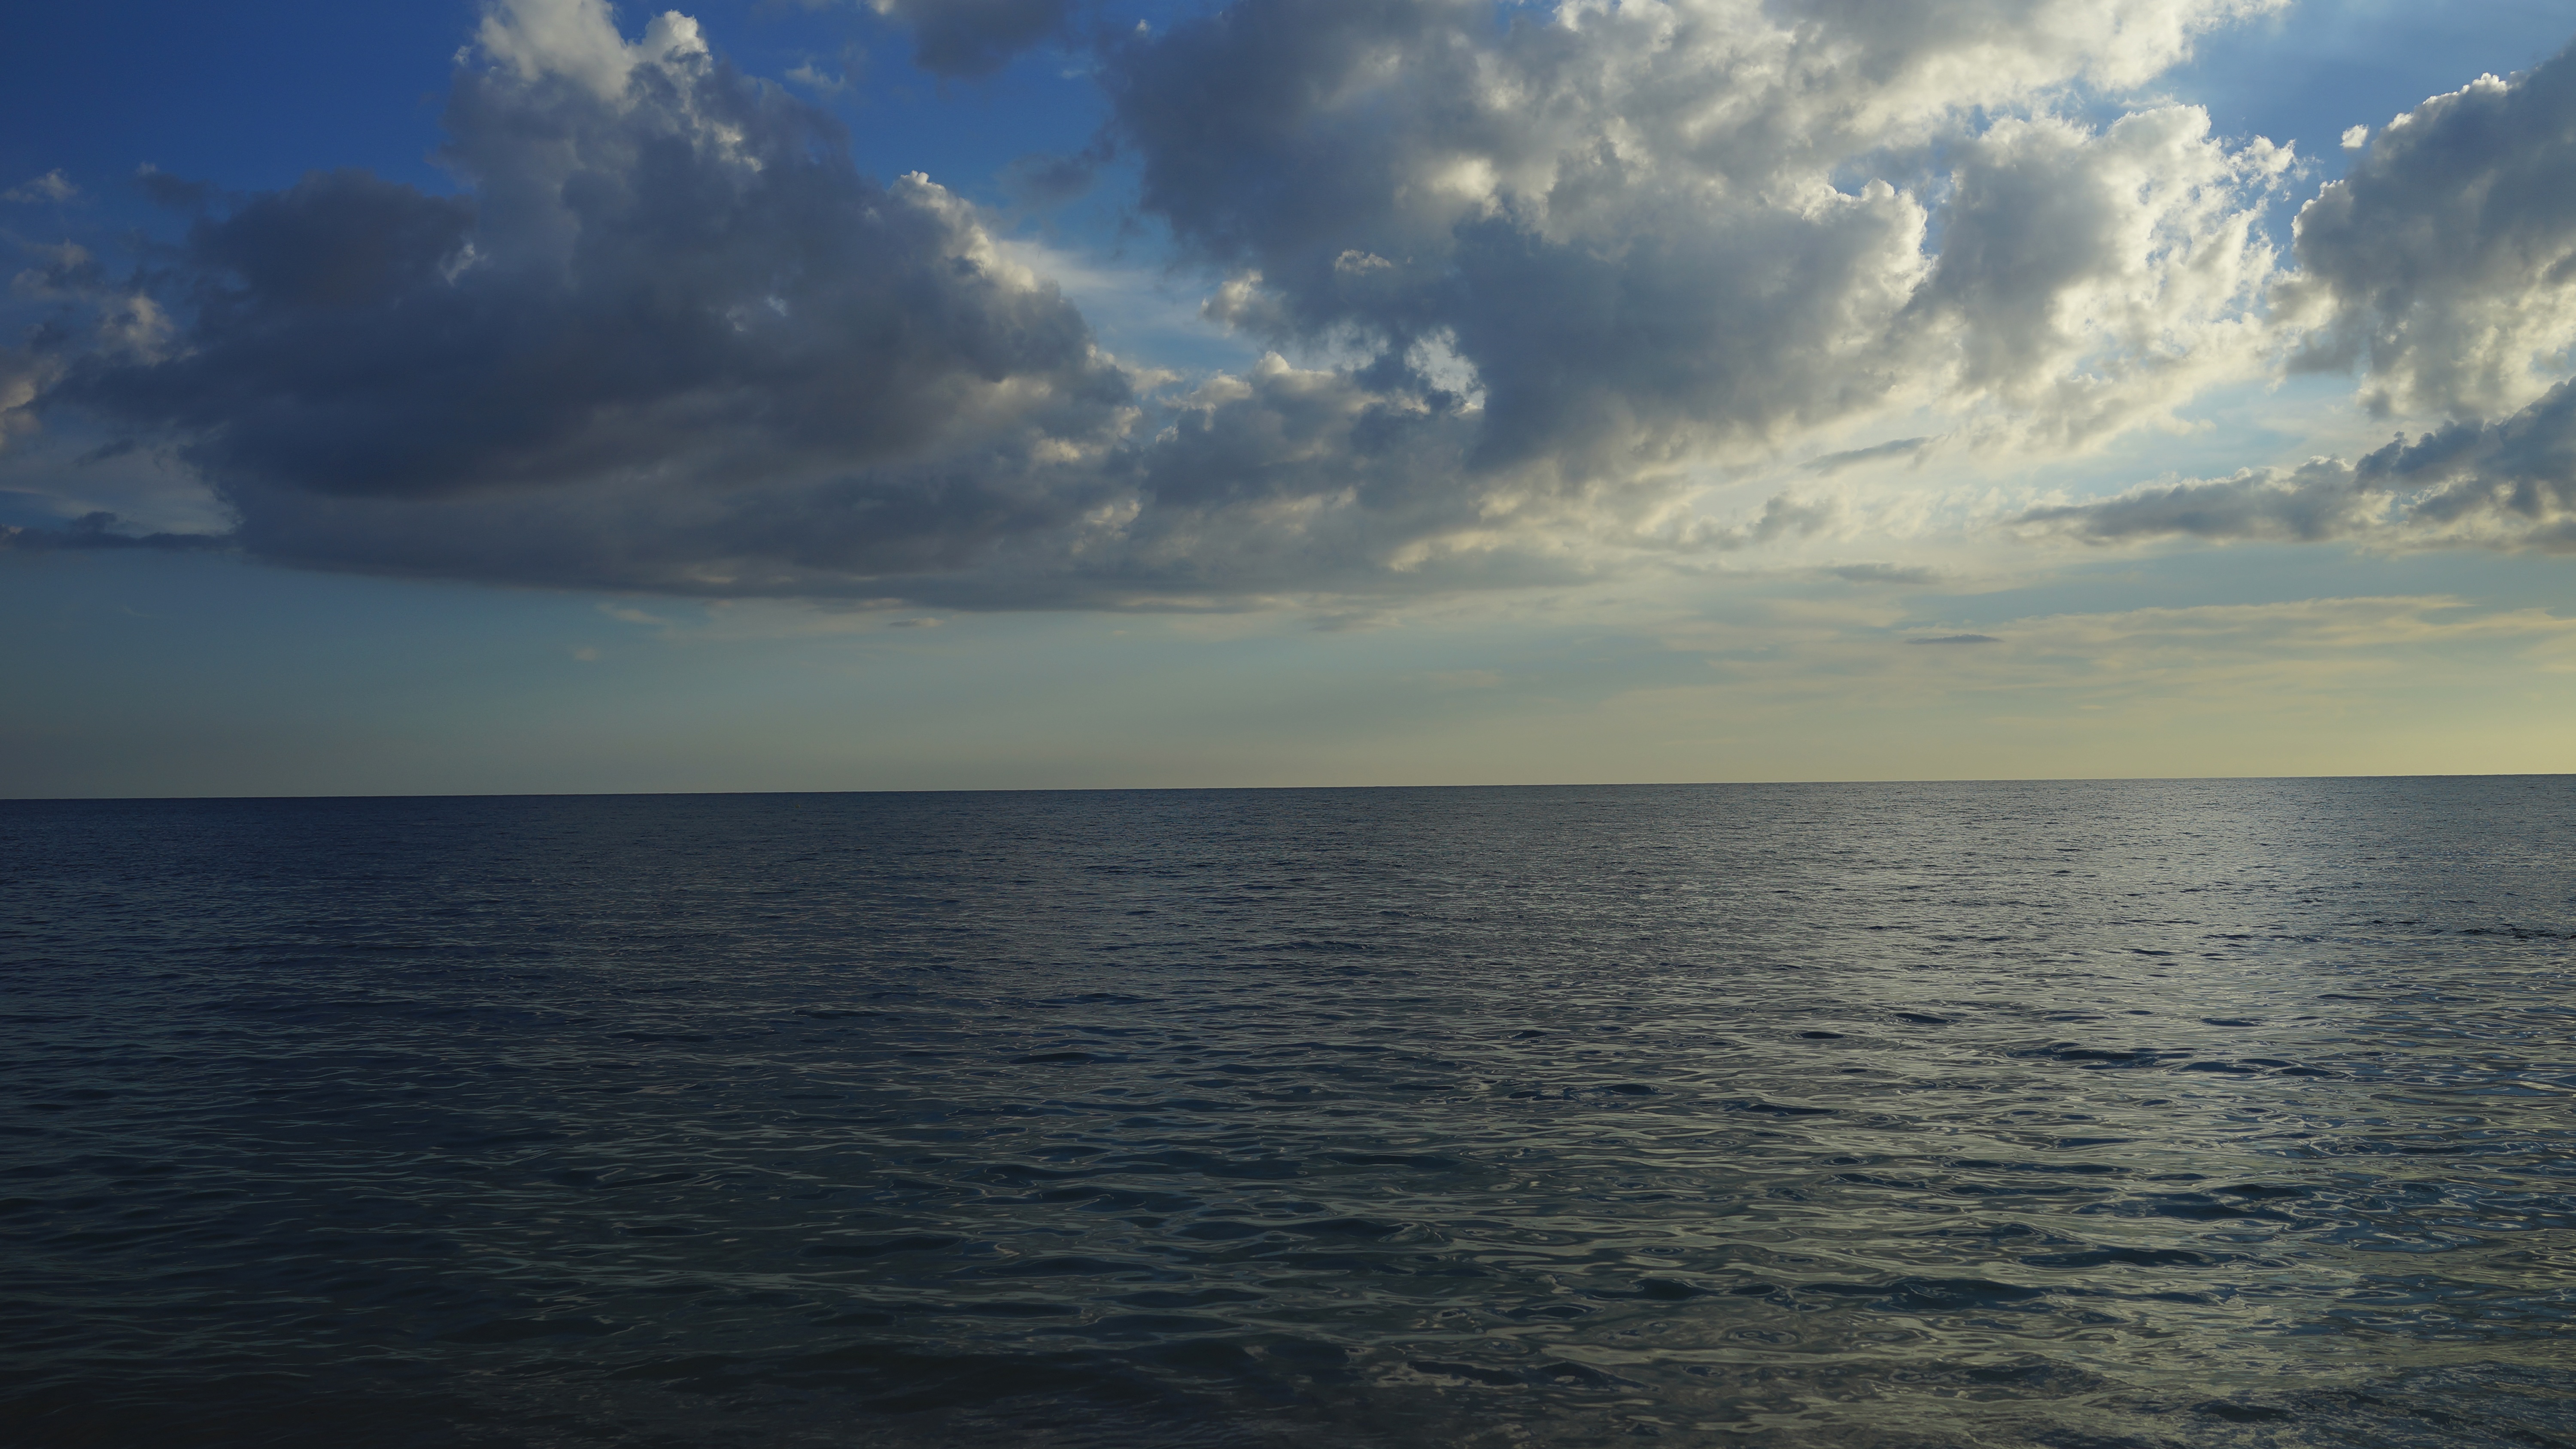
sea, coast, ocean, horizon, cloud, sky, sunrise, sunset, sunlight, shore, wave, dawn, dusk, bay, body of water, meteorological phenomenon, wind wave